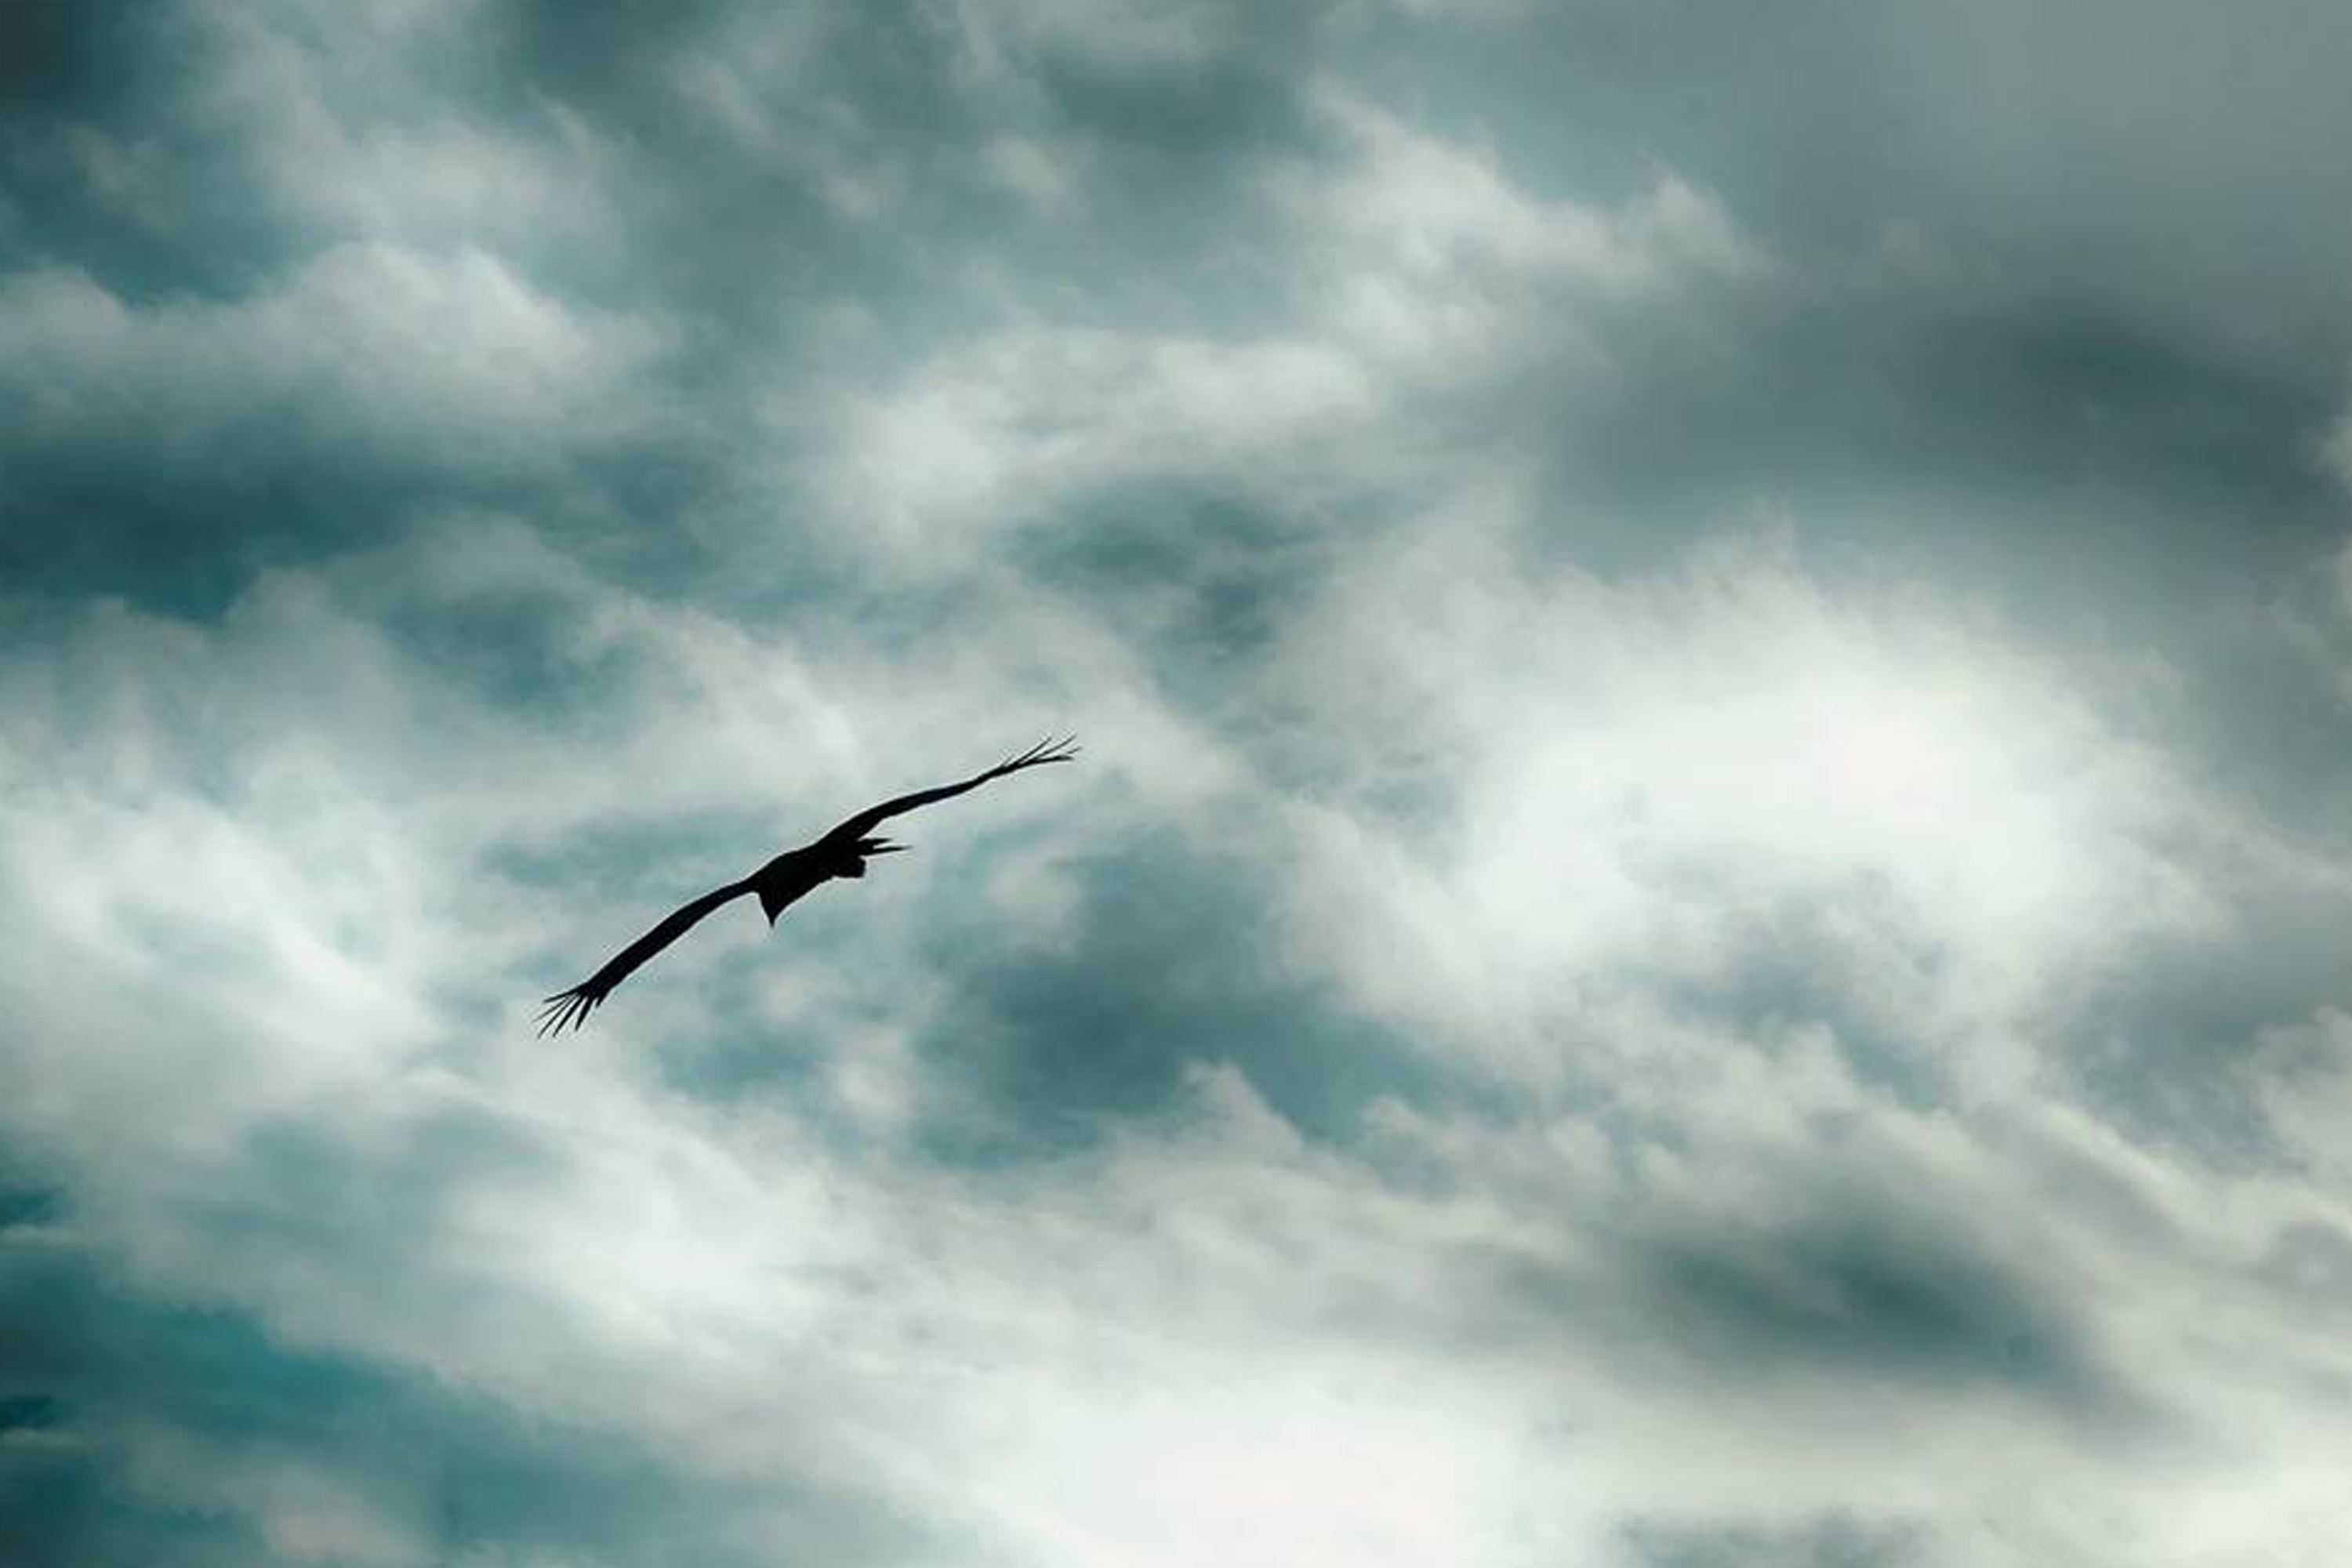
silhouette, bird, wing, cloud, sky, wind, animal, seabird, flying, gull, flight, clouds, meteorological phenomenon, atmosphere of earth